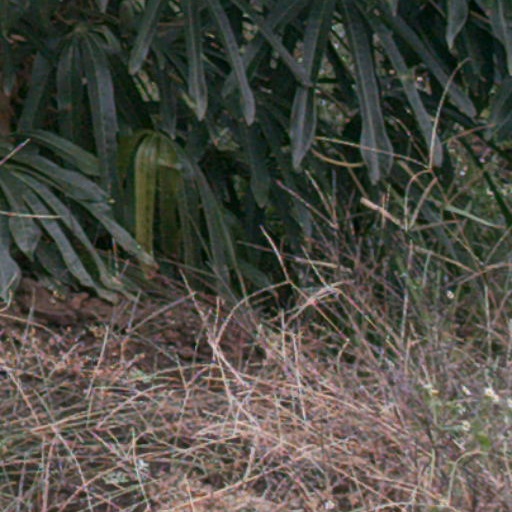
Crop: cassava